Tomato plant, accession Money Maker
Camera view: tilt-top (135 deg); turntable rotation: 60 degrees
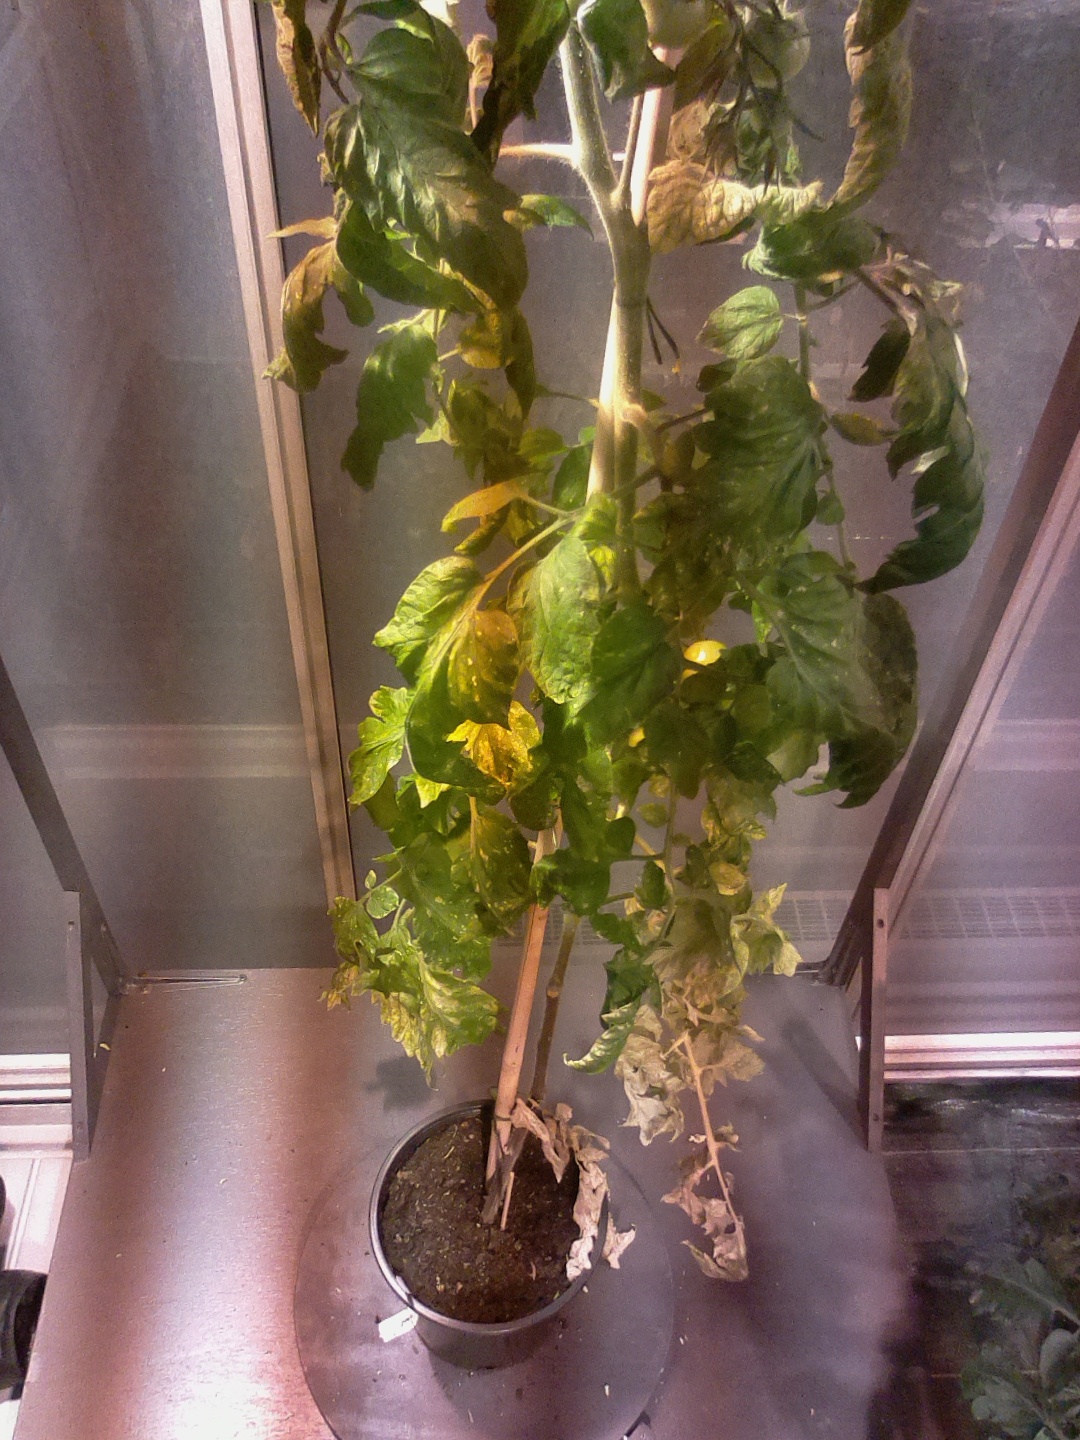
BBCH growth stage 73: 30%-40% of final fruit size